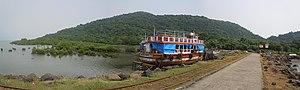
Ile d'Eléphanta - Mumbai - Réparation des bateaux - quai d'acès à l'île.
L'île d'Éléphanta est une des nombreuses îles de la baie de Bombay. Elle se trouve à 10 km des rives de la ville et est connue pour ses temples creusés dans la roche. Elle porte le nom d'Éléphanta car la première chose que virent les explorateurs portugais qui la découvrirent au XVIIᵉ siècle fut une sculpture d'éléphant taillée à même la roche. La superficie de l'île est de 4 km².